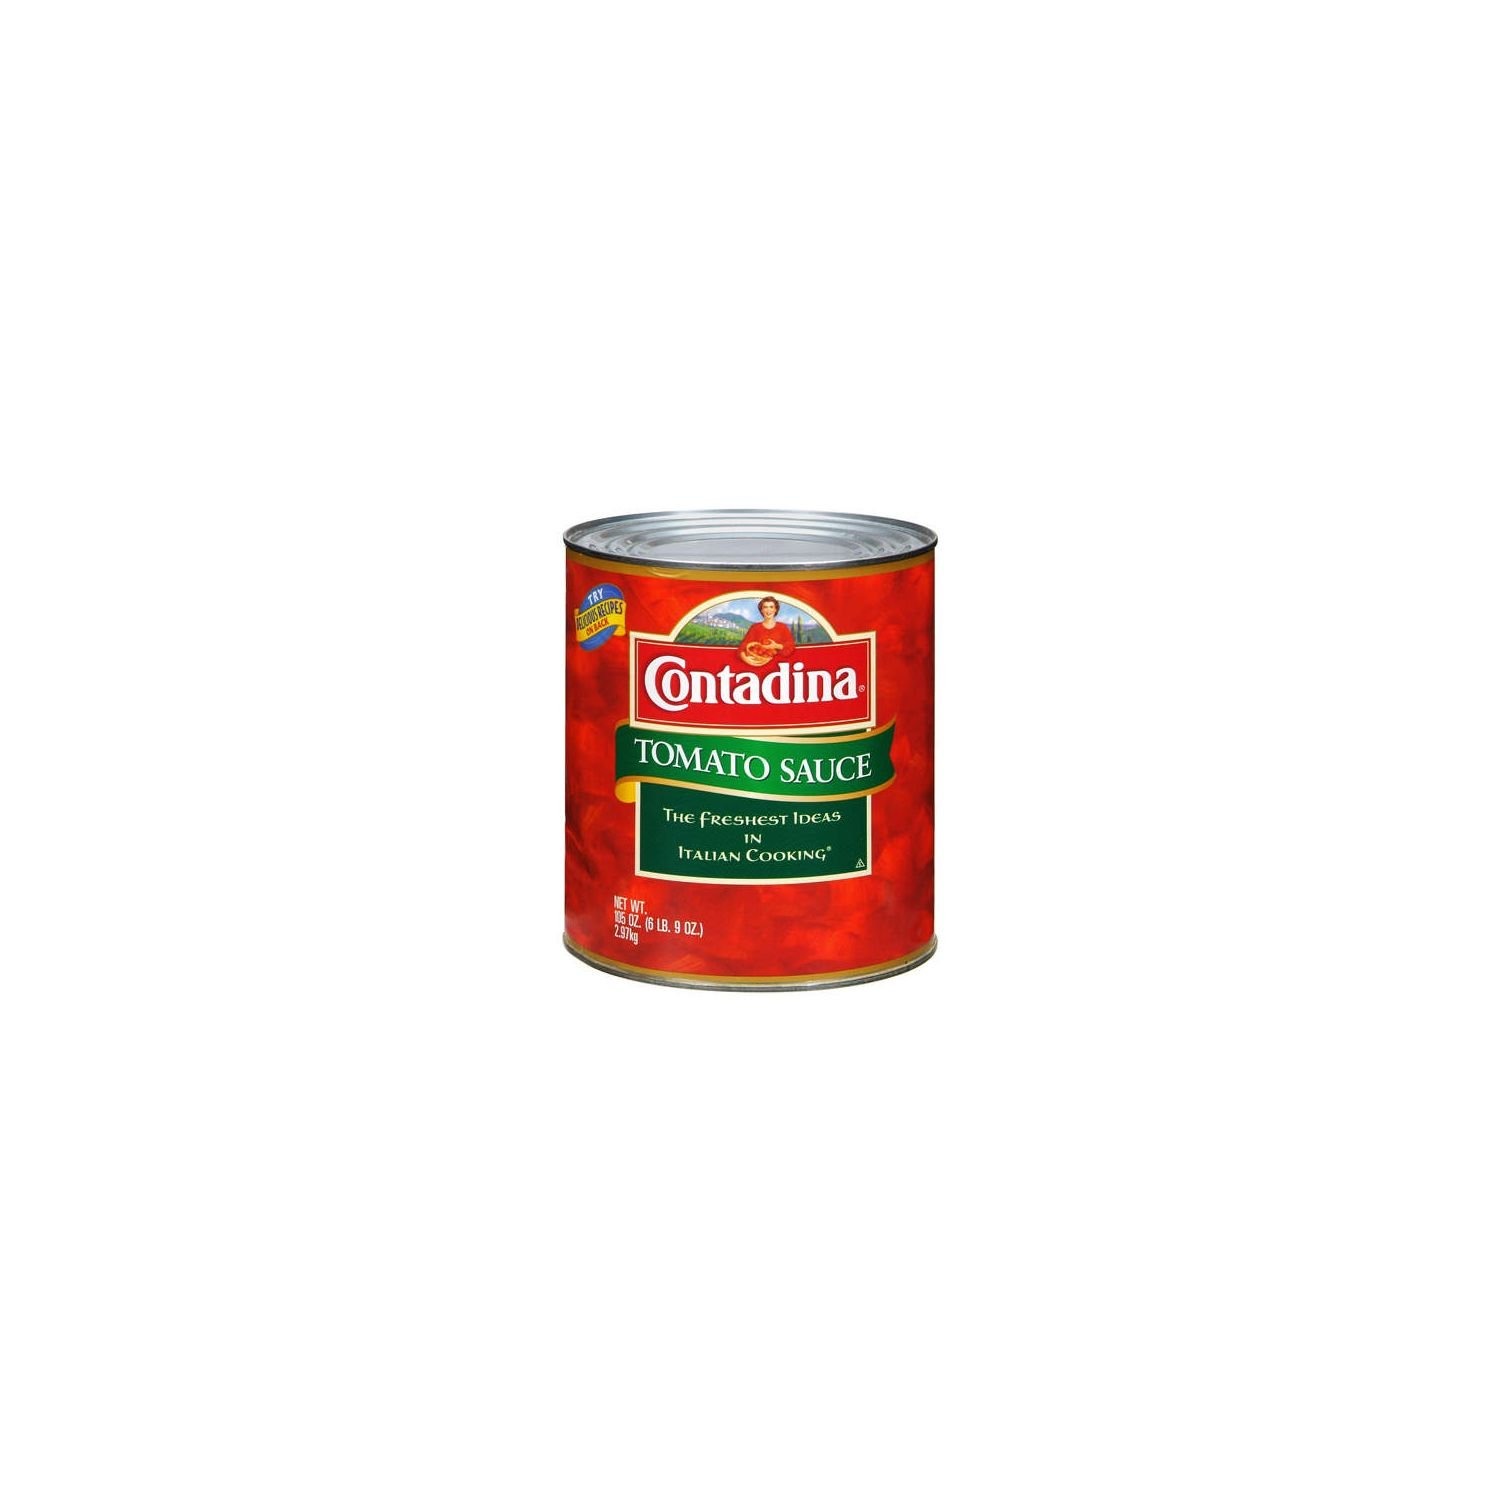
Item Name: Contadina Tomato Sauce, 105 Ounce
Bullet Point: Tomato sauce
Value: 105.0
Unit: Ounce

Price: 1.48